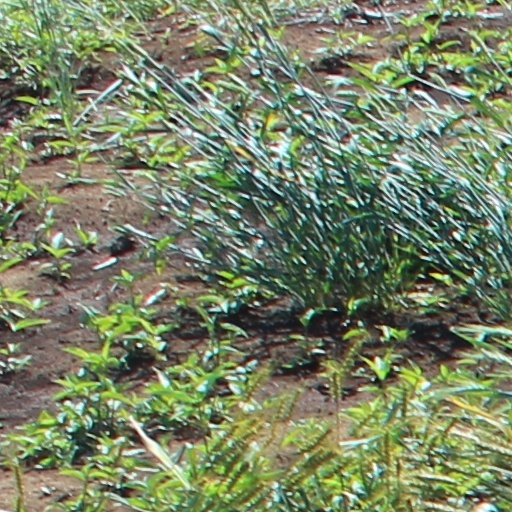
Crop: wheat